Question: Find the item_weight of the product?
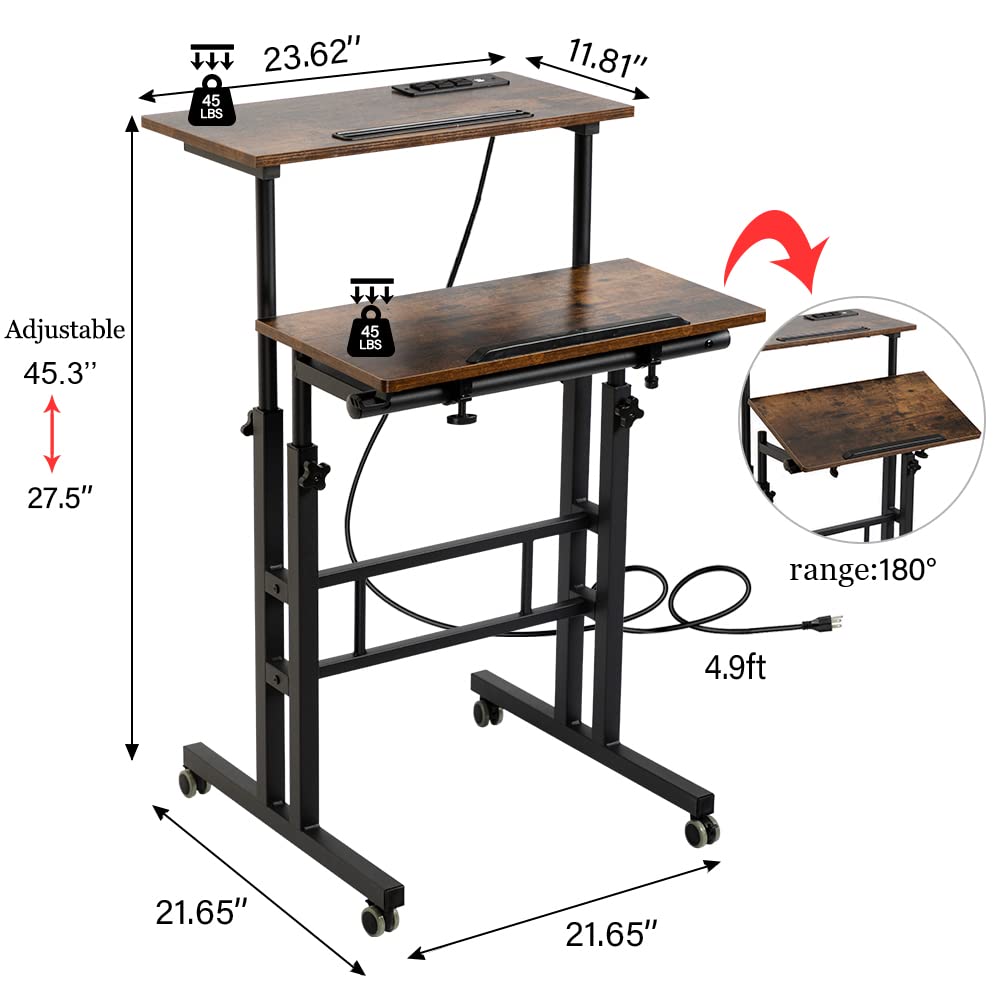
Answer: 45.0 pound